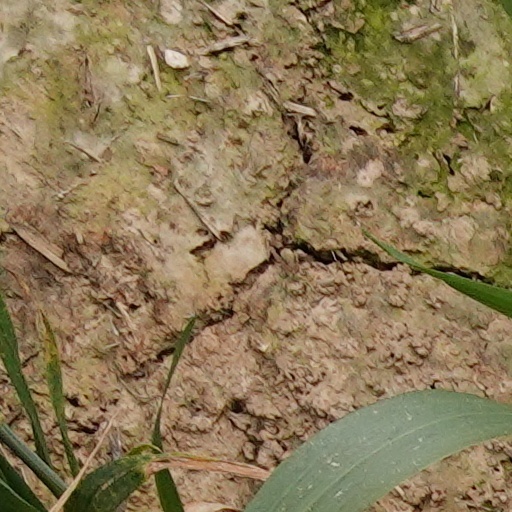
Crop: wheat